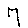
Label: 7